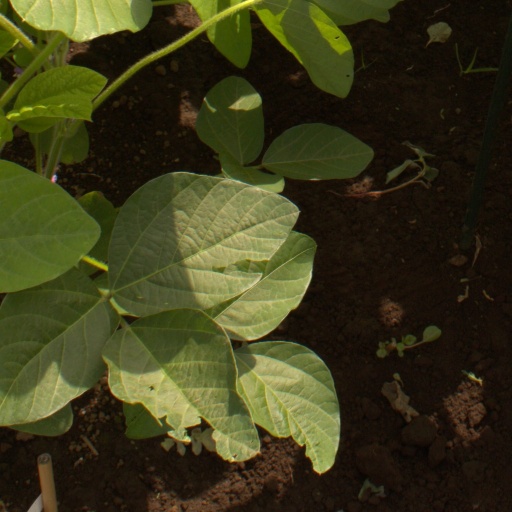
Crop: soybean